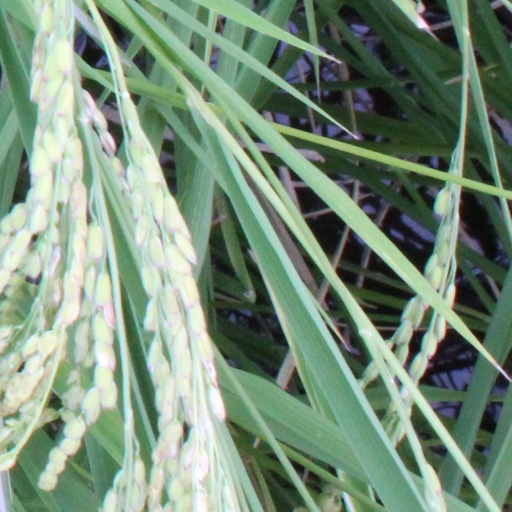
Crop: rice